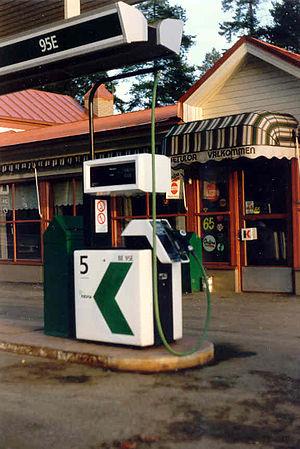
Un distributeur d'essence est un appareil qui sert à distribuer des carburants liquides à des véhicules dotés d'un moteur à combustion interne. Il est doté d'au moins un pistolet de distribution, une pompe, un afficheur de volume et un afficheur indiquant le prix à payer. L'appareil peut distribuer de l'essence, du pétrole, du diesel, du CNV ou CNG, du CGH2, du HCNG, du GPL, du LH2, de l'éthanol, du biocarburant ou du kérosène. Moins commun, le terme distributeur de carburant est plus approprié, puisque l'appareil peut distribuer plusieurs types de carburants.